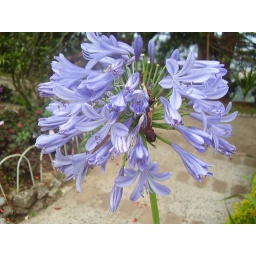
A flower taken from a backyard garden of a house in Baguio city.